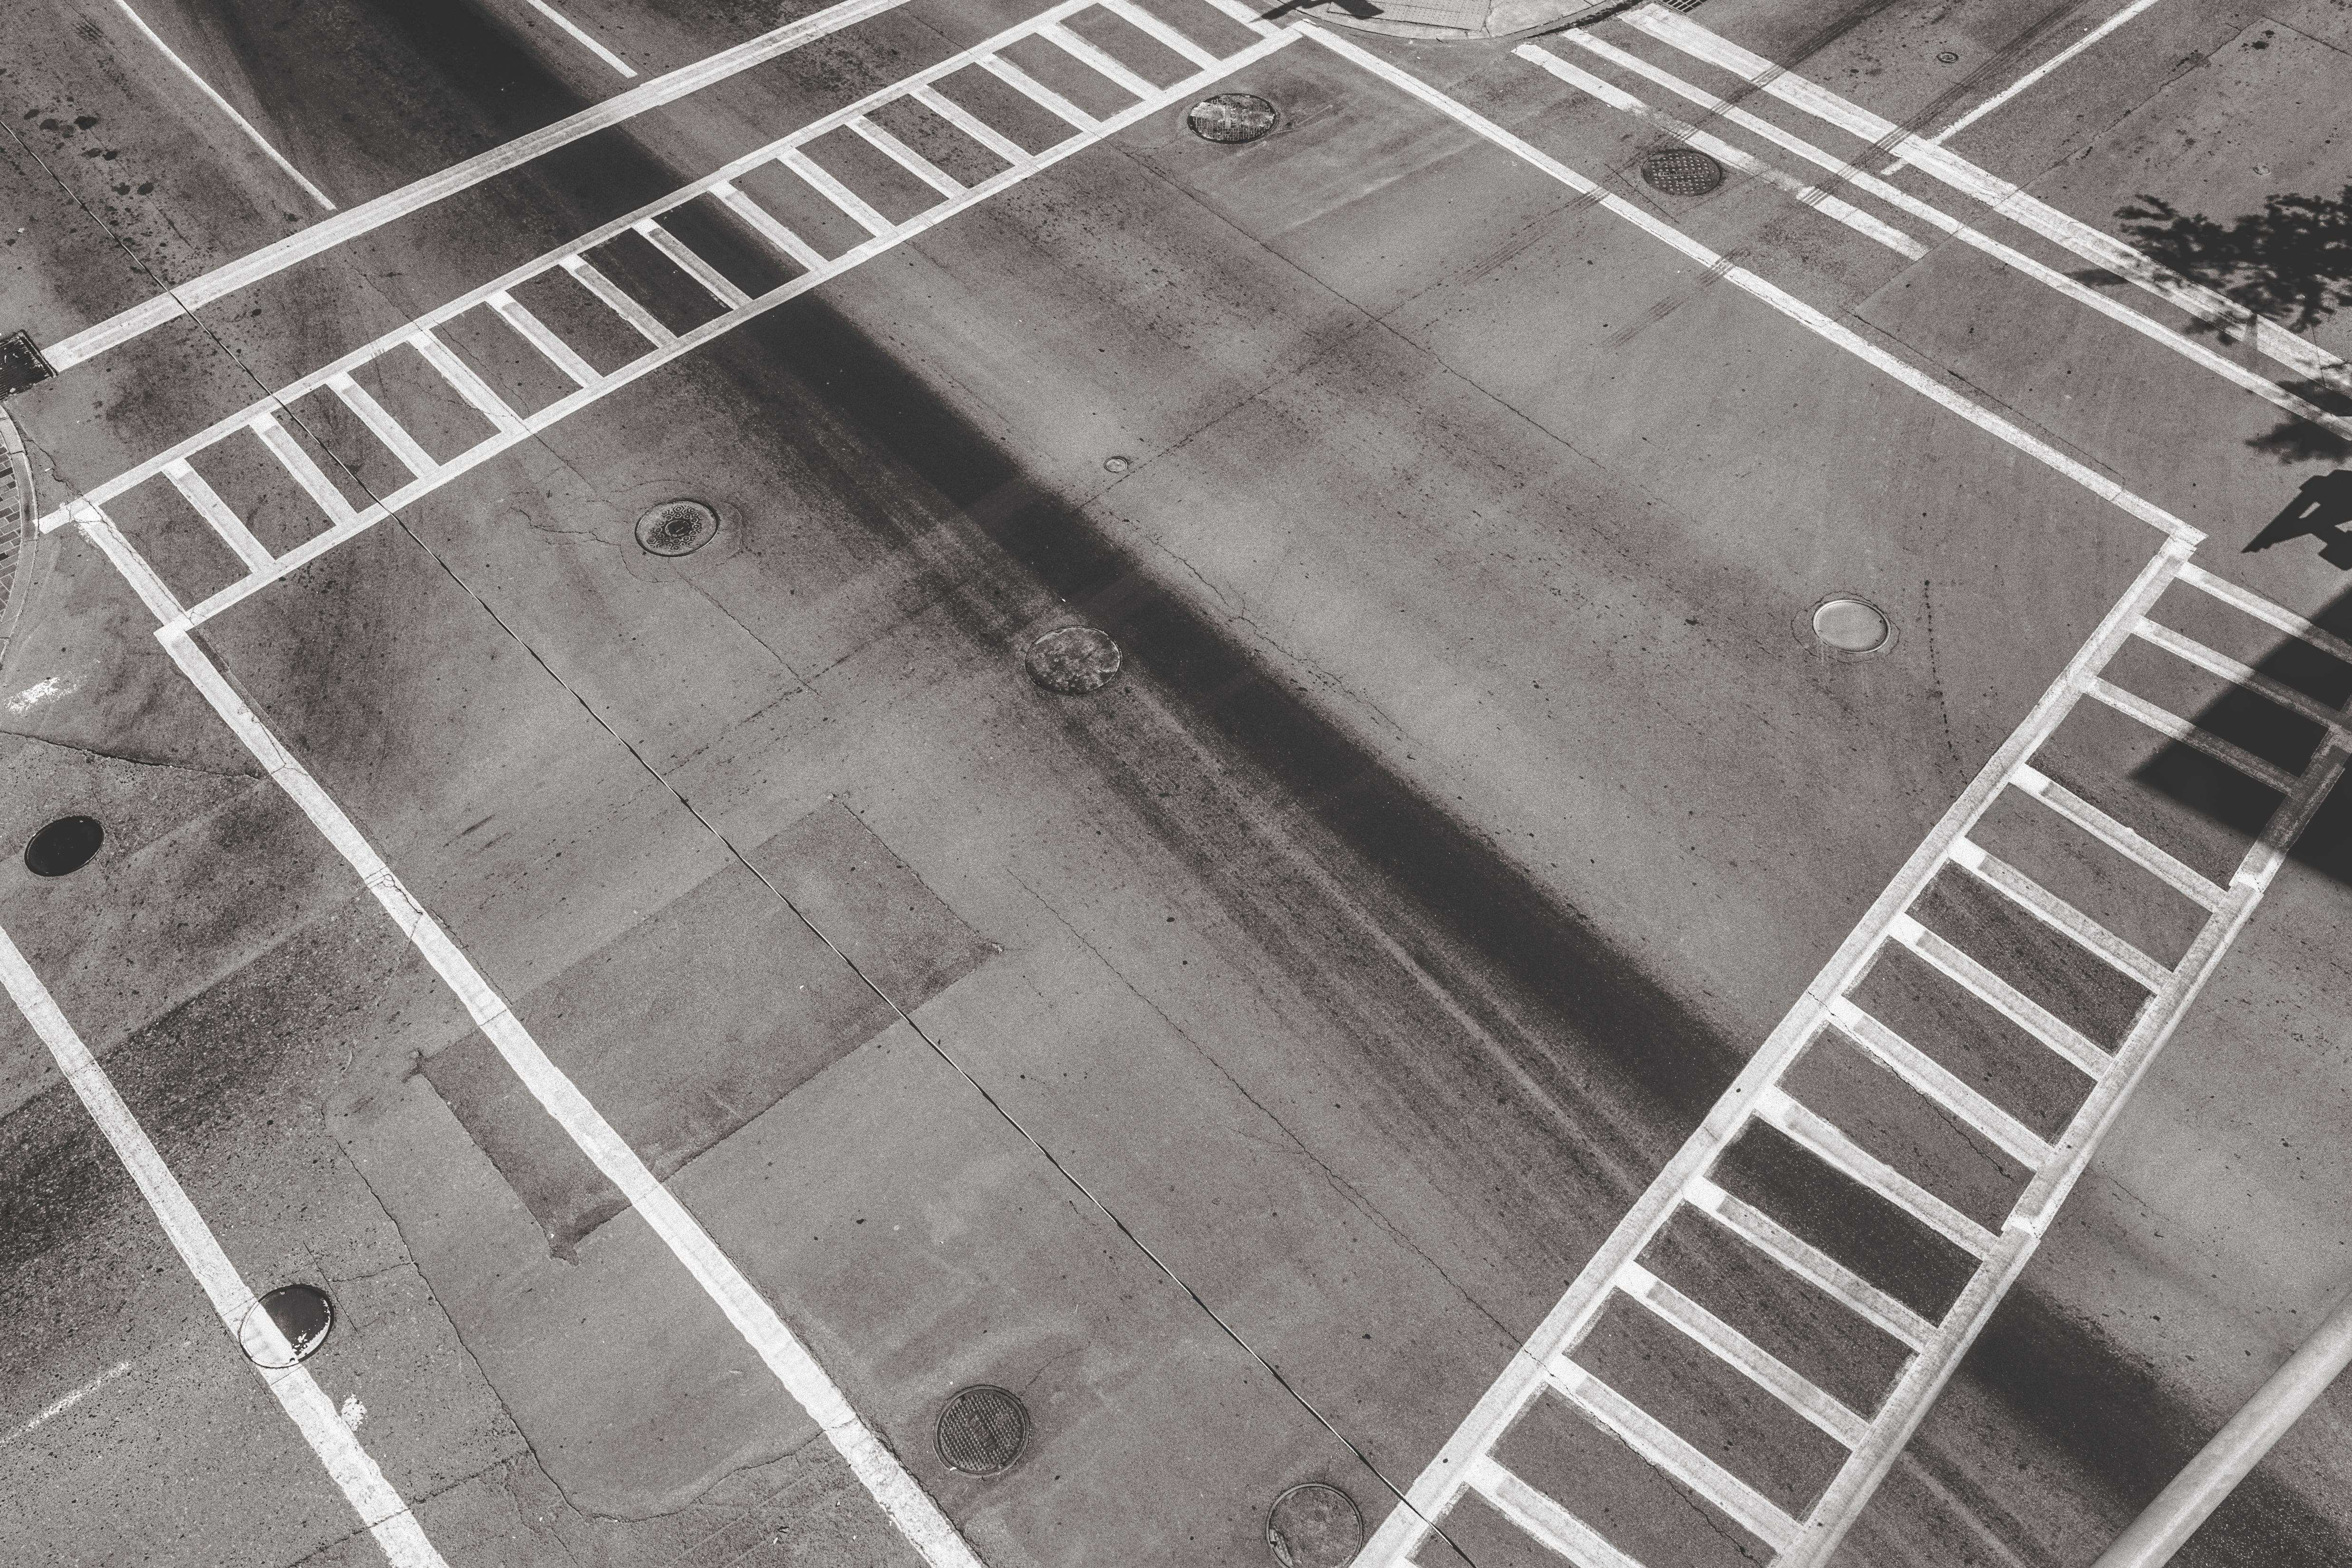
architecture, structure, road, street, floor, crossing, roof, city, urban, wall, pavement, construction, line, square, gray, tile, empty, intersection, crosswalk, concrete, stairs, symmetry, shape, flooring, road surface